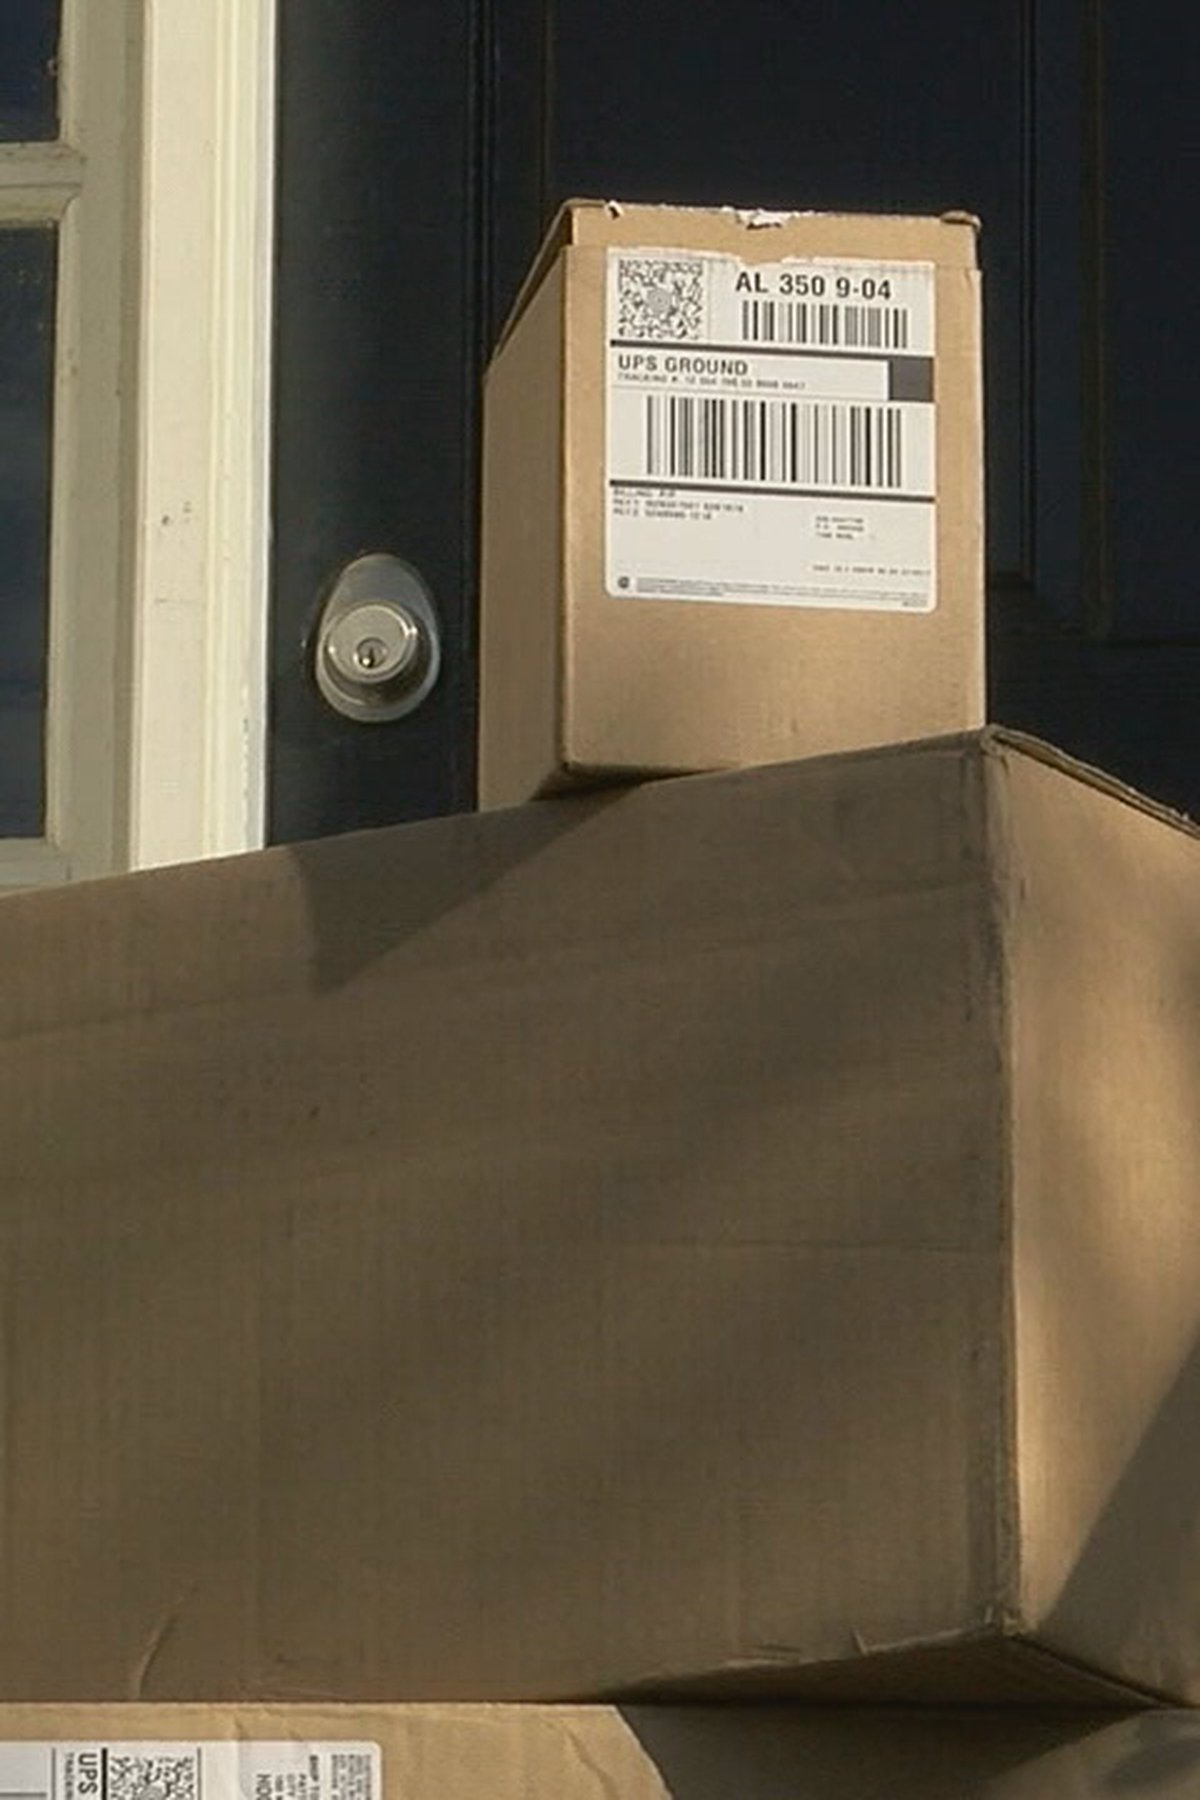
Label: cardboard